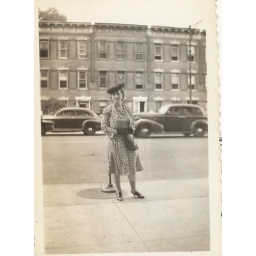
woman in hat on street